Buford Ellington

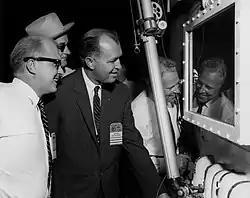
Ellington (center), photographed by Ed Westcott at the Oak Ridge National Laboratory in 1958

In 1953, the Tennessee State Constitution was amended, extending the gubernatorial term from two years to four years. The new amendments prevented governors from serving consecutive terms, but a temporary exception was made for Clement. He was elected to a full four-year term in 1954 after his initial two-year term.